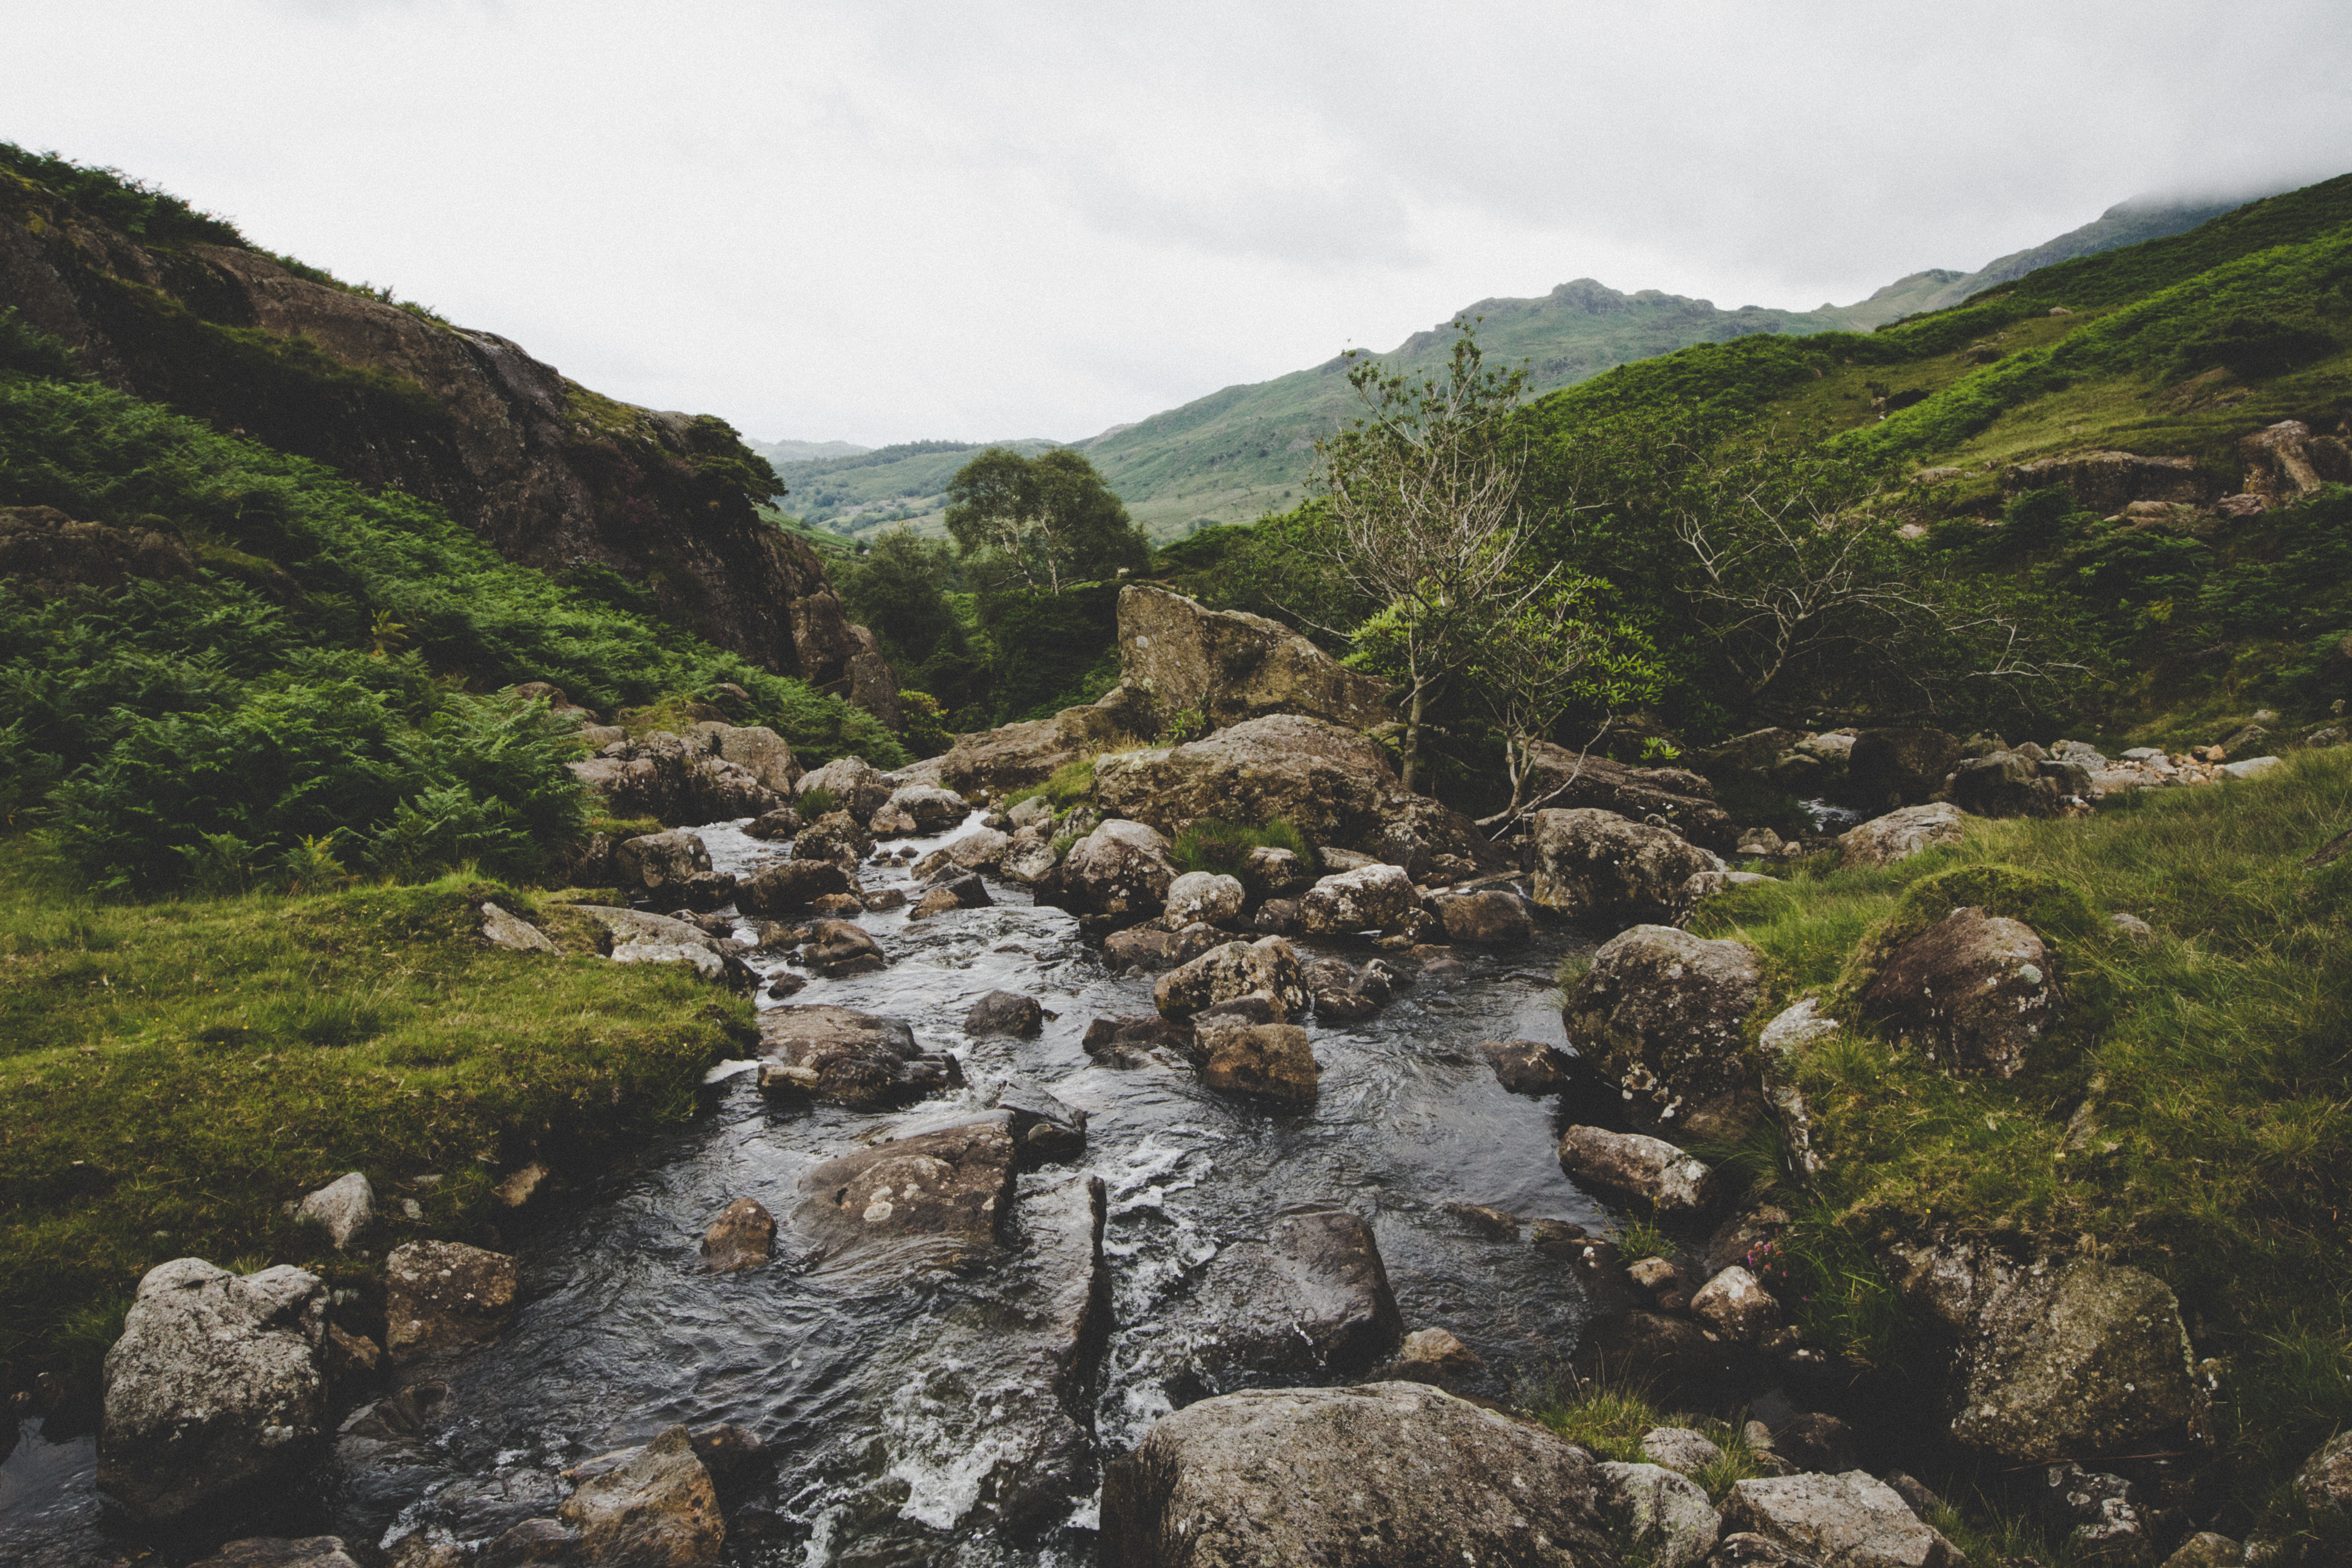
landscape, sea, coast, rock, wilderness, walking, mountain, countryside, lake, adventure, river, valley, mountain range, cliff, stream, brook, highland, terrain, ridge, geology, ravine, plateau, loch, water feature, wadi, landform, mountainous landforms, geological phenomenon